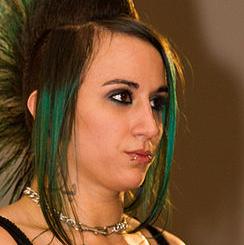
Age: 23